Norske Tog Class 92

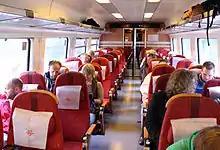
Interior

The class was upgraded in 2005 and 2006, which included given them a new interior and a new paint scheme. NSB has stated that the last year the Class 92 will be in use is 2019. There are plans to electrify the Nordland Line from Trondheim to Steinkjer, as well as the Meråker Line. Once these lines are electrified, the Class 92 can be retired, although no date has yet been set. During May and June 2012 all NSB Class 92 trains based in Trondheim were fitted with free wireless Internet access for the passengers.